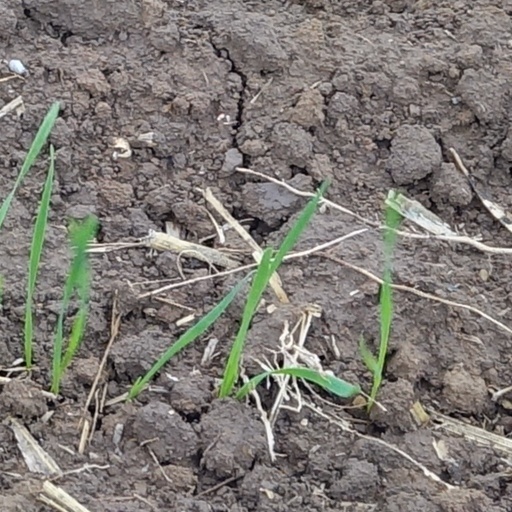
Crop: wheat